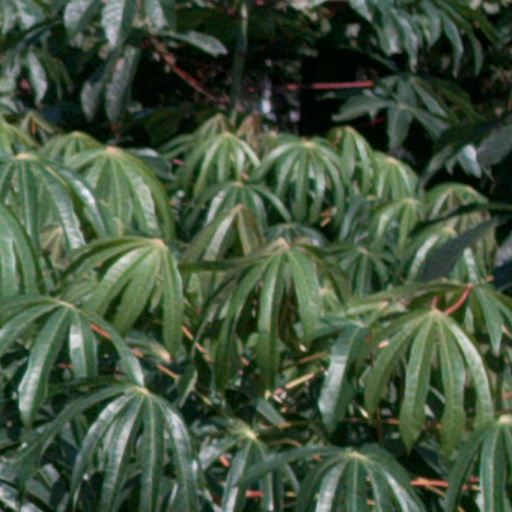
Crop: cassava